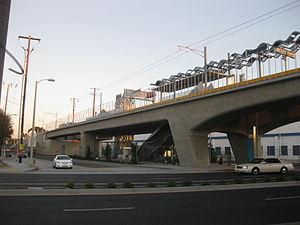
Expo/La Brea/Ethel Bradley, anciennement Airville, est une station du métro de Los Angeles située entre l'avenue La Brea et Exposition Boulevard, dans le quartier de West Adams à Los Angeles, et desservie par les rames de la ligne Expo.